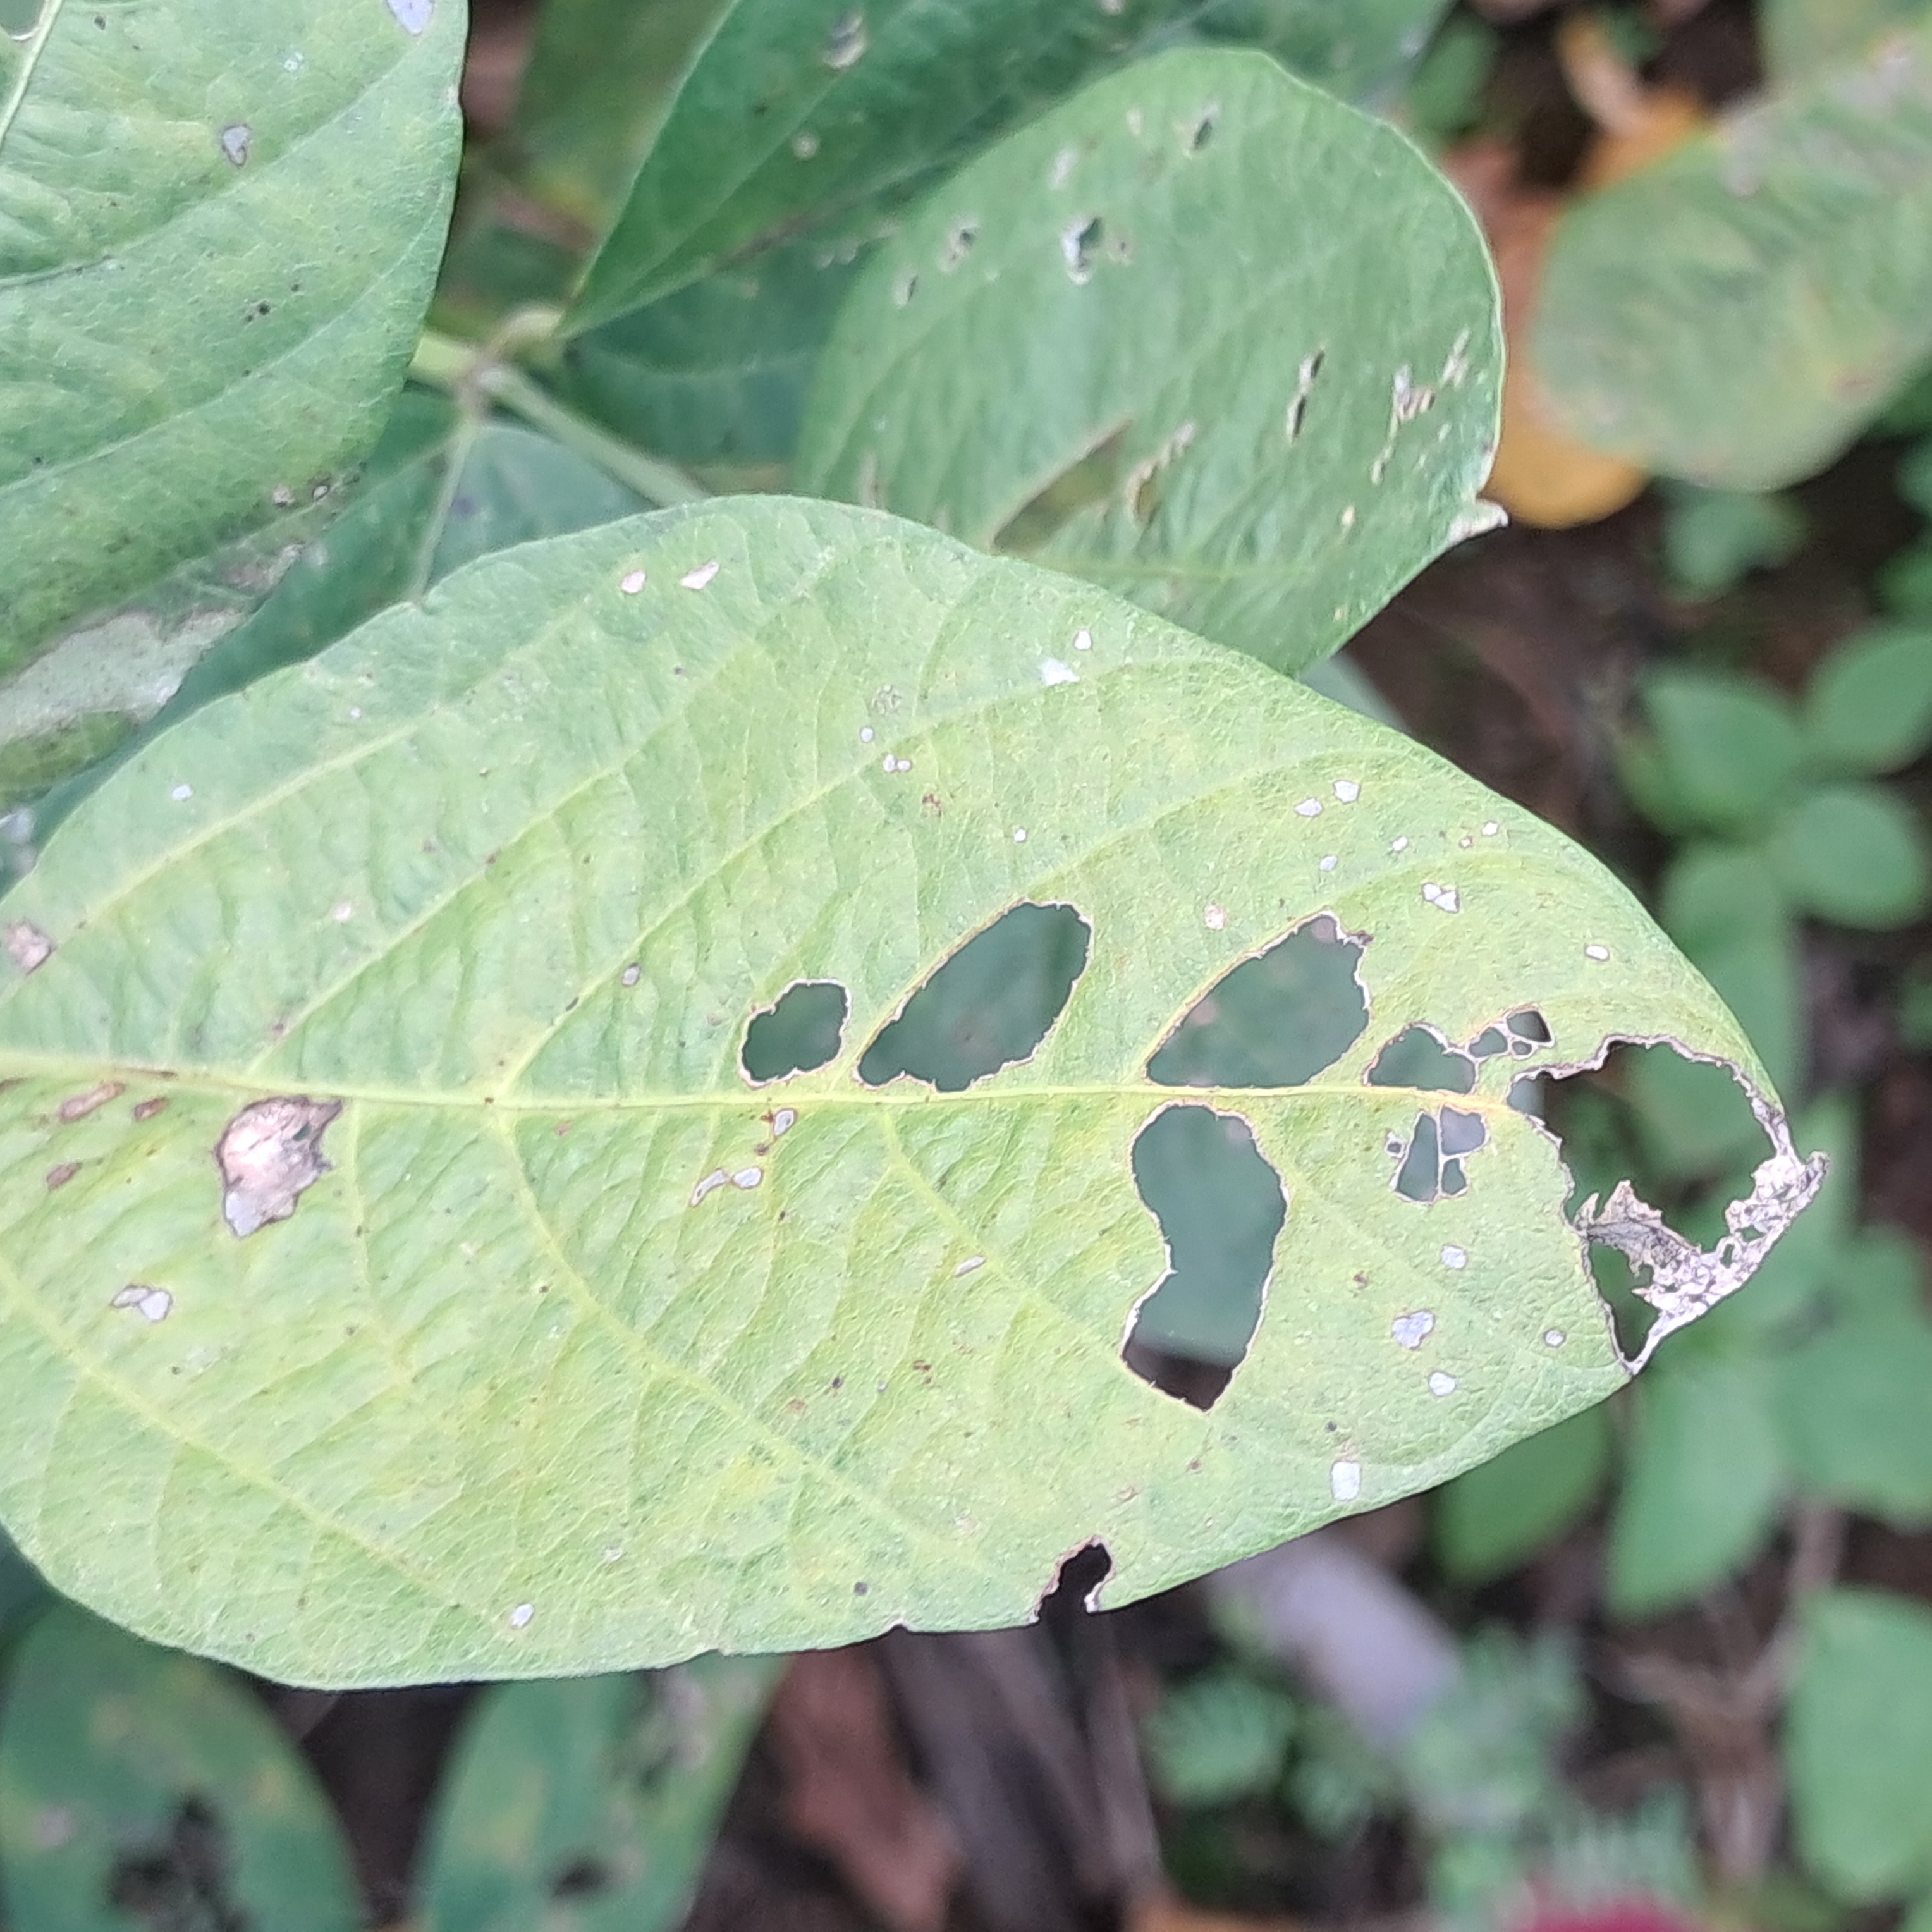
Label: Caterpillar_Semilooper_Pest